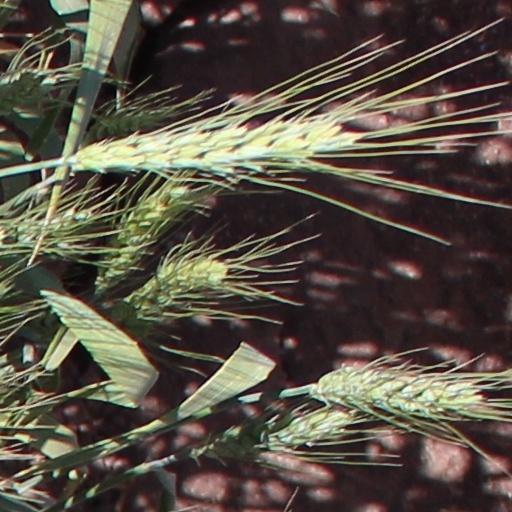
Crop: wheat